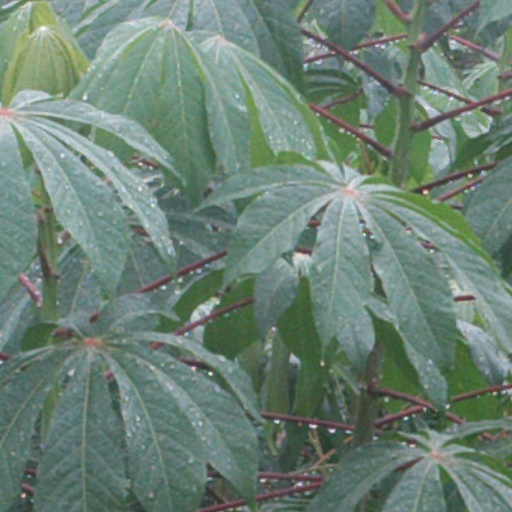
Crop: cassava